Plug-in electric vehicles in Canada

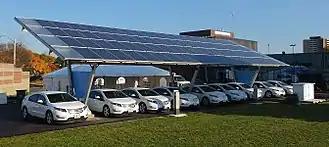
The Chevrolet Volt is the all-time top selling plug-in electric car in Canada. Shown here is a fleet of Volts at a solar-powered charging station in Toronto.

The stock of plug-in electric passenger cars in Canada in use totaled 141,060 units at the end of 2019, consisting of 78,680 all-electric cars and 62,380 plug-in hybrids. Sales totaled 50,960 units in 2019.